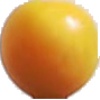
Label: cherry_wax_yellow